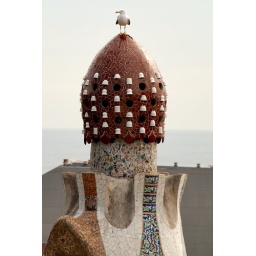
The best seat in the house